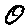
Label: 0